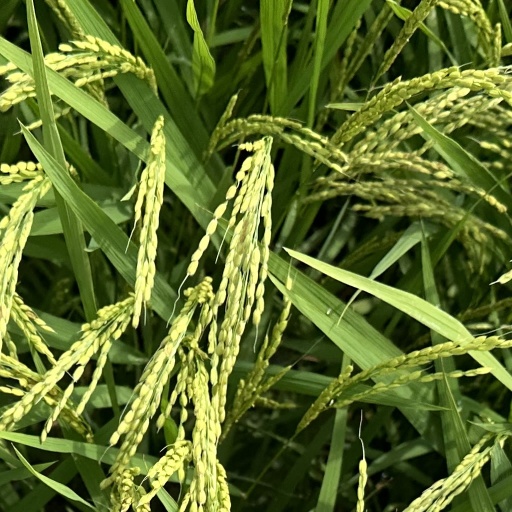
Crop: rice